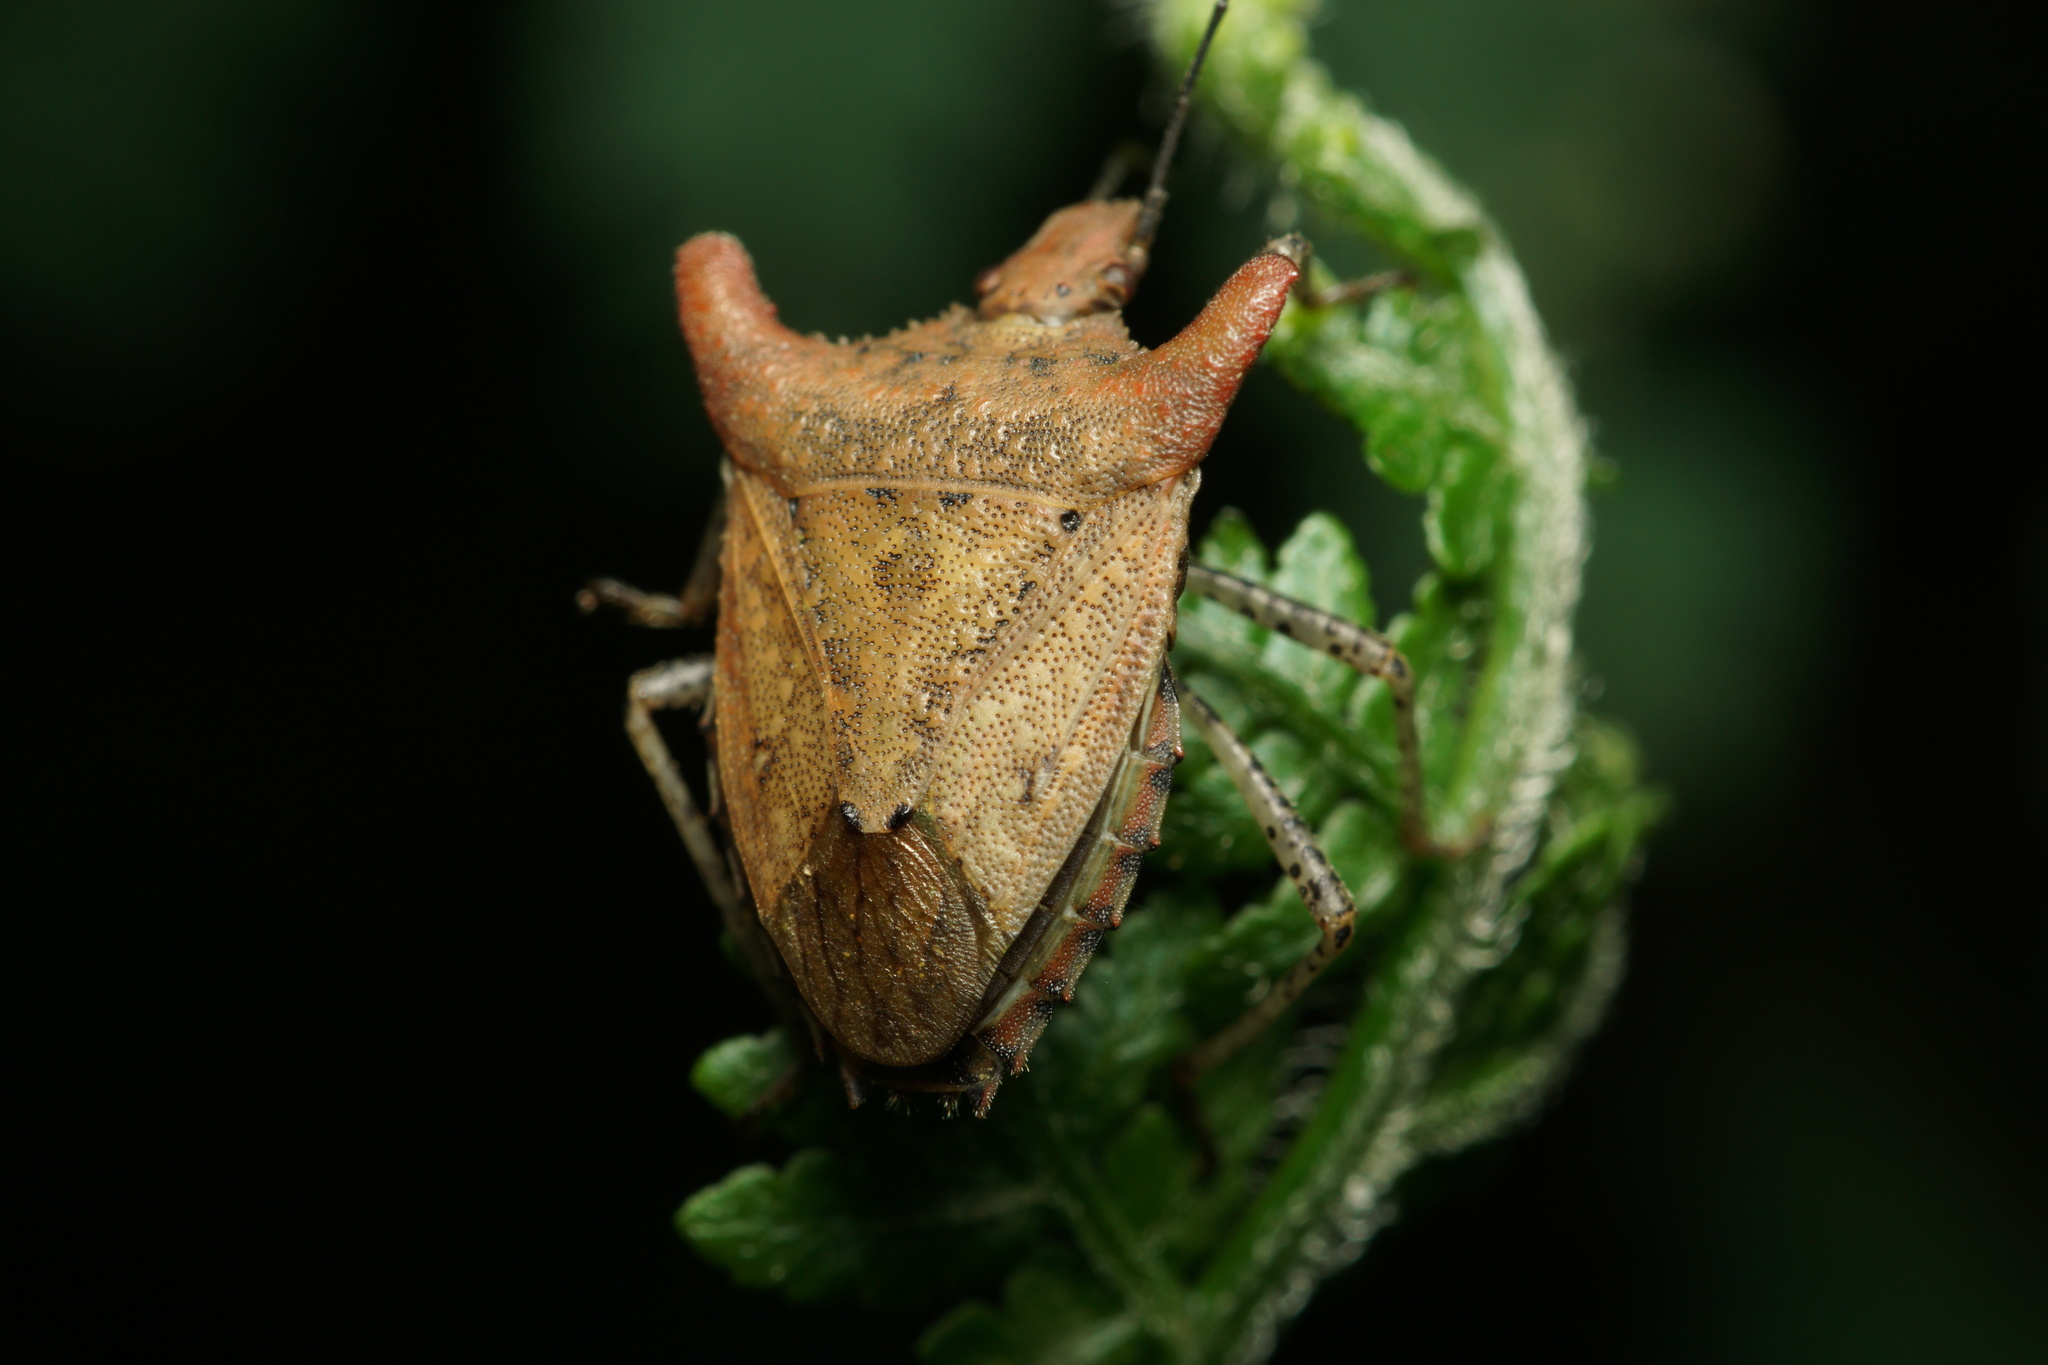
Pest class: stink_bug